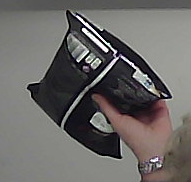
Product: lays_chill